Scotiabank

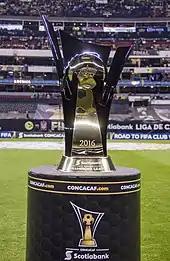
The CONCACAF Champions League trophy. Scotiabank is the title sponsor for the event.

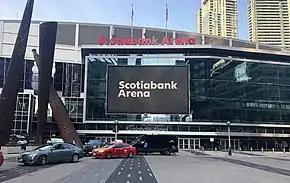
The Scotiabank Arena in Toronto. The bank has held the arena's naming rights since July 2018.

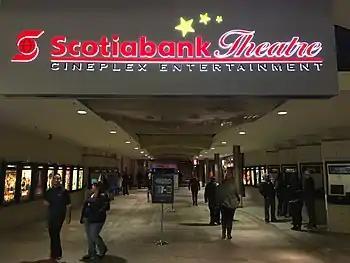
Several Cineplex Entertainment theatres have been branded as "Scotiabank Theatre" since 2007.

Scotiabank operates branches in all Canadian provinces and territories, except for Nunavut.